Jean M. Wilkowski

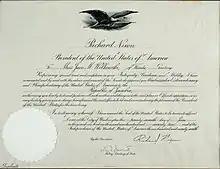
Jean Wilkowski's 1972 commission as ambassador to Zambia

Wilkowski taught at Barry College in Florida as a young woman. She joined the US Foreign Service in 1944, first as a Foreign Service Auxiliary, and then as a Foreign Service Officer, serving in Trinidad, Bogota, Santiago, Milan, Paris, and Rome. In 1966, she became Deputy Chief of Mission (DCM) at the American embassy in Tegucigalpa, Honduras. In 1969, she was briefly the Chargé d'affaires, the first woman to serve in that role in a Latin American embassy. In 1971, she was awarded the Saint Mother Theodore Guerin Award and in 2003, the Distinguished Alumni Award by her undergraduate "alma mater". In 1972, she was awarded the Grand Cross of the Order "pro Merito Melitense" by the Sovereign Military Order of Malta for her efforts to aid persons displaced by the 1969 Honduras/El Salvador hostilities.